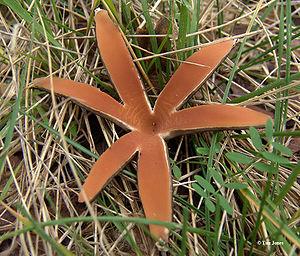
Chorioactis est un genre du règne des Fungi. Sa seule espèce est le Chorioactis geaster. Au Japon, il est connu comme le Kirinomitake.